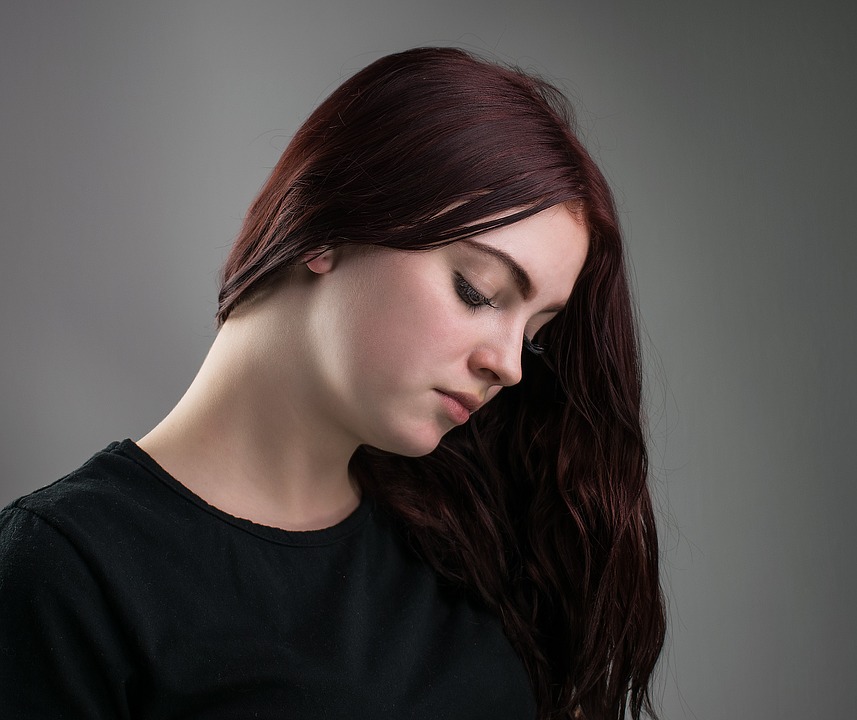
Gender: women